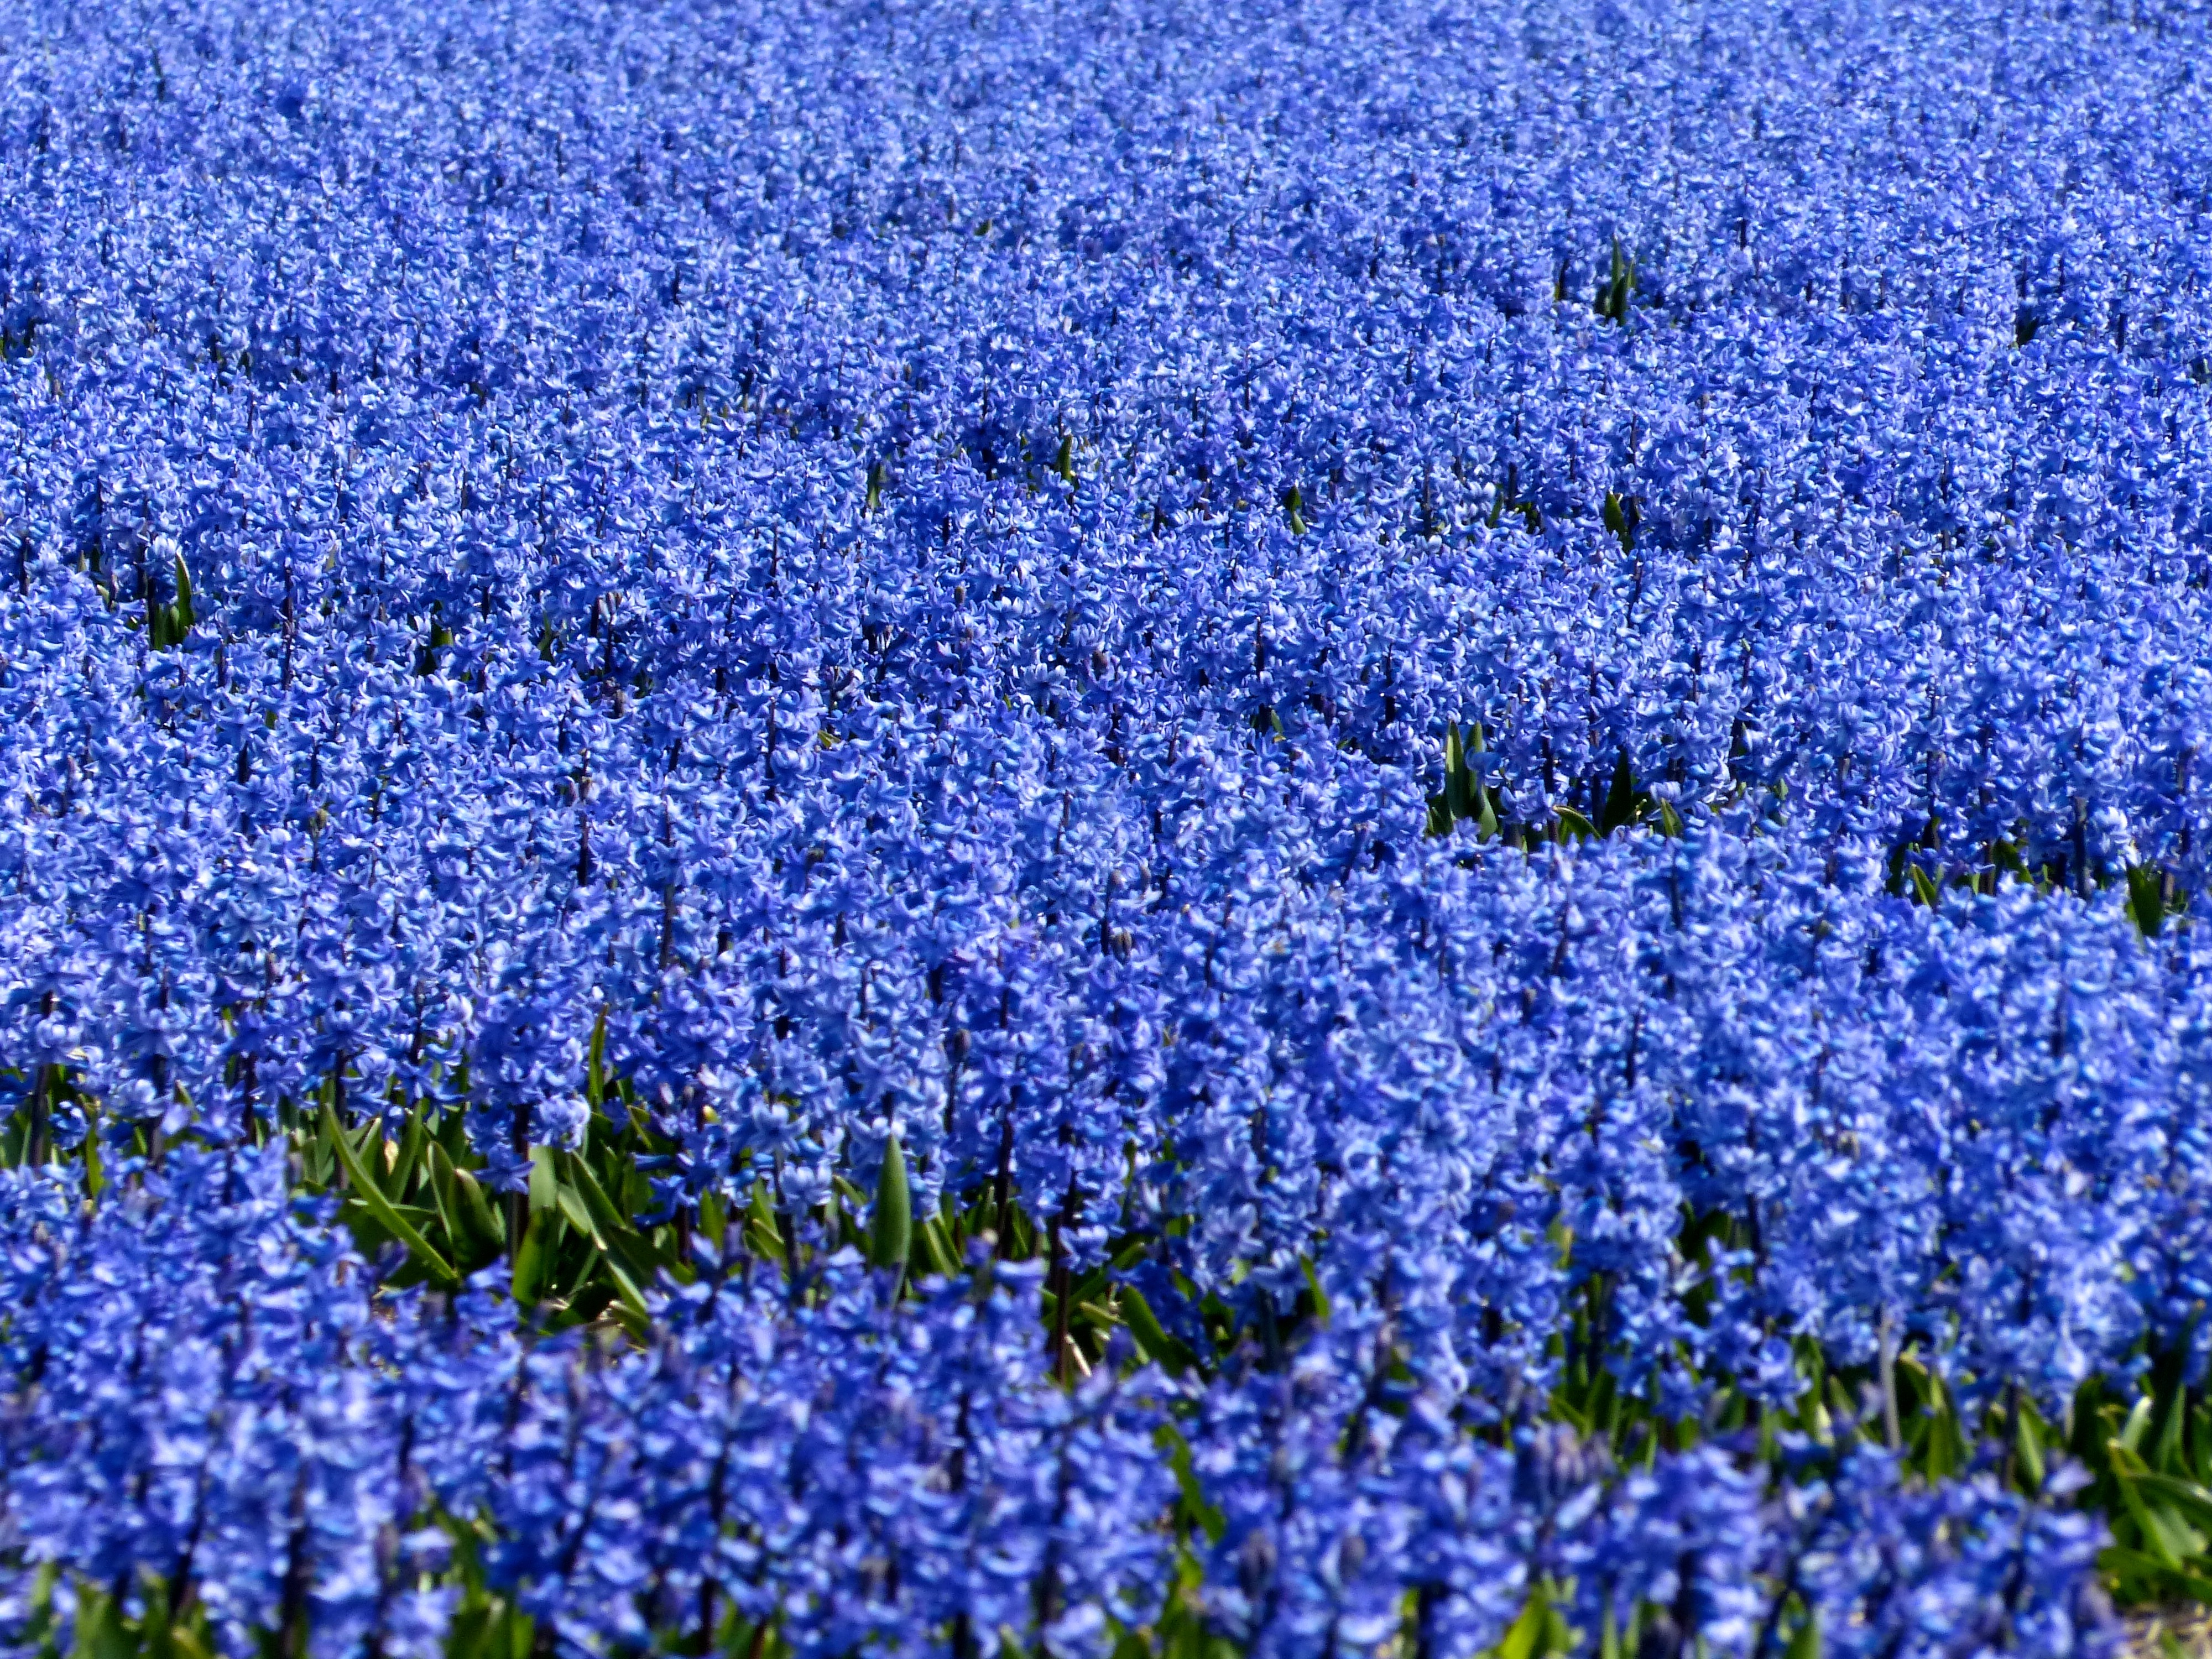
plant, field, meadow, flower, lavender, wildflower, flowers, holland, fields, bluebonnet, hyacinth, lupin, flowering plant, land plant, english lavender